Emmerdale

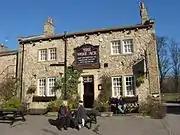
"Emmerdale"s fictional public house, the Woolpack.

"Emmerdale" has had a large number of characters since it began, with its cast gradually expanding in size. The series has also had changing residences and businesses for its characters. The series is set in Emmerdale (known as Beckindale until 1994), a fictional village in the Yorkshire Dales. It has been noted that the fictional village spans 3,217 acres and is located 39 miles from Bradford and 52 miles from Leeds. A farmhouse, Emmerdale Farm, was the original focal point of the show when it was first broadcast in 1972. The farmhouse was eventually written out of the series in the early 1990s. Local public house The Woolpack is "the heart of the community". Owners of the Woolpack have included Amos Brearly (Ronald Magill), Henry Wilks (Arthur Pentelow), Alan Turner (Richard Thorp), Diane Sugden (Elizabeth Estensen), Chas Dingle (Lucy Pargeter), and Charity Dingle (Emma Atkins). Home Farm is a mansion in Emmerdale; it was first introduced on-screen as Miffield Hall in 1973 and was renamed in 1978. Other locales include a factory, a bed-and-breakfast, a corner shop, an outdoor-pursuits centre, and various cafés.